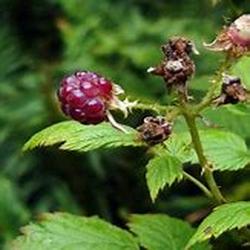
Label: Blackberry